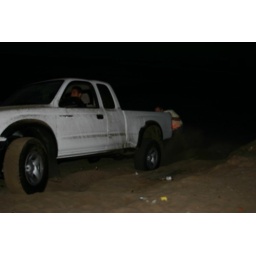
After driving the truck on the beach in Mexico, we got stuck. Locals helped us out.